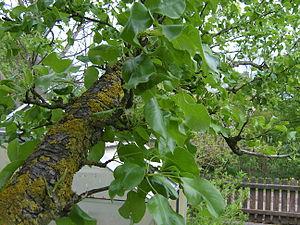
Le Poirier commun est un arbre fruitier de la famille des Rosacées, cultivé pour son fruit, la poire.